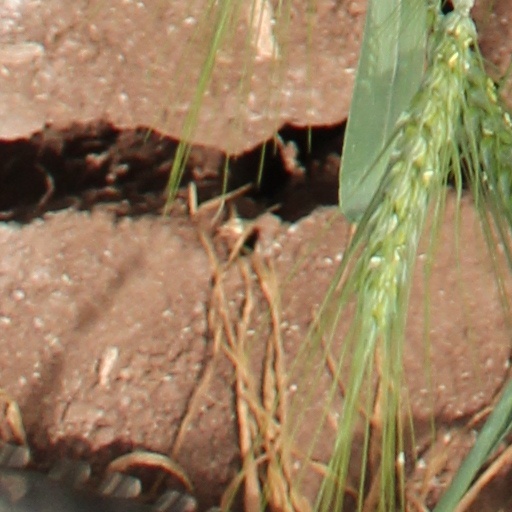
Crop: wheat